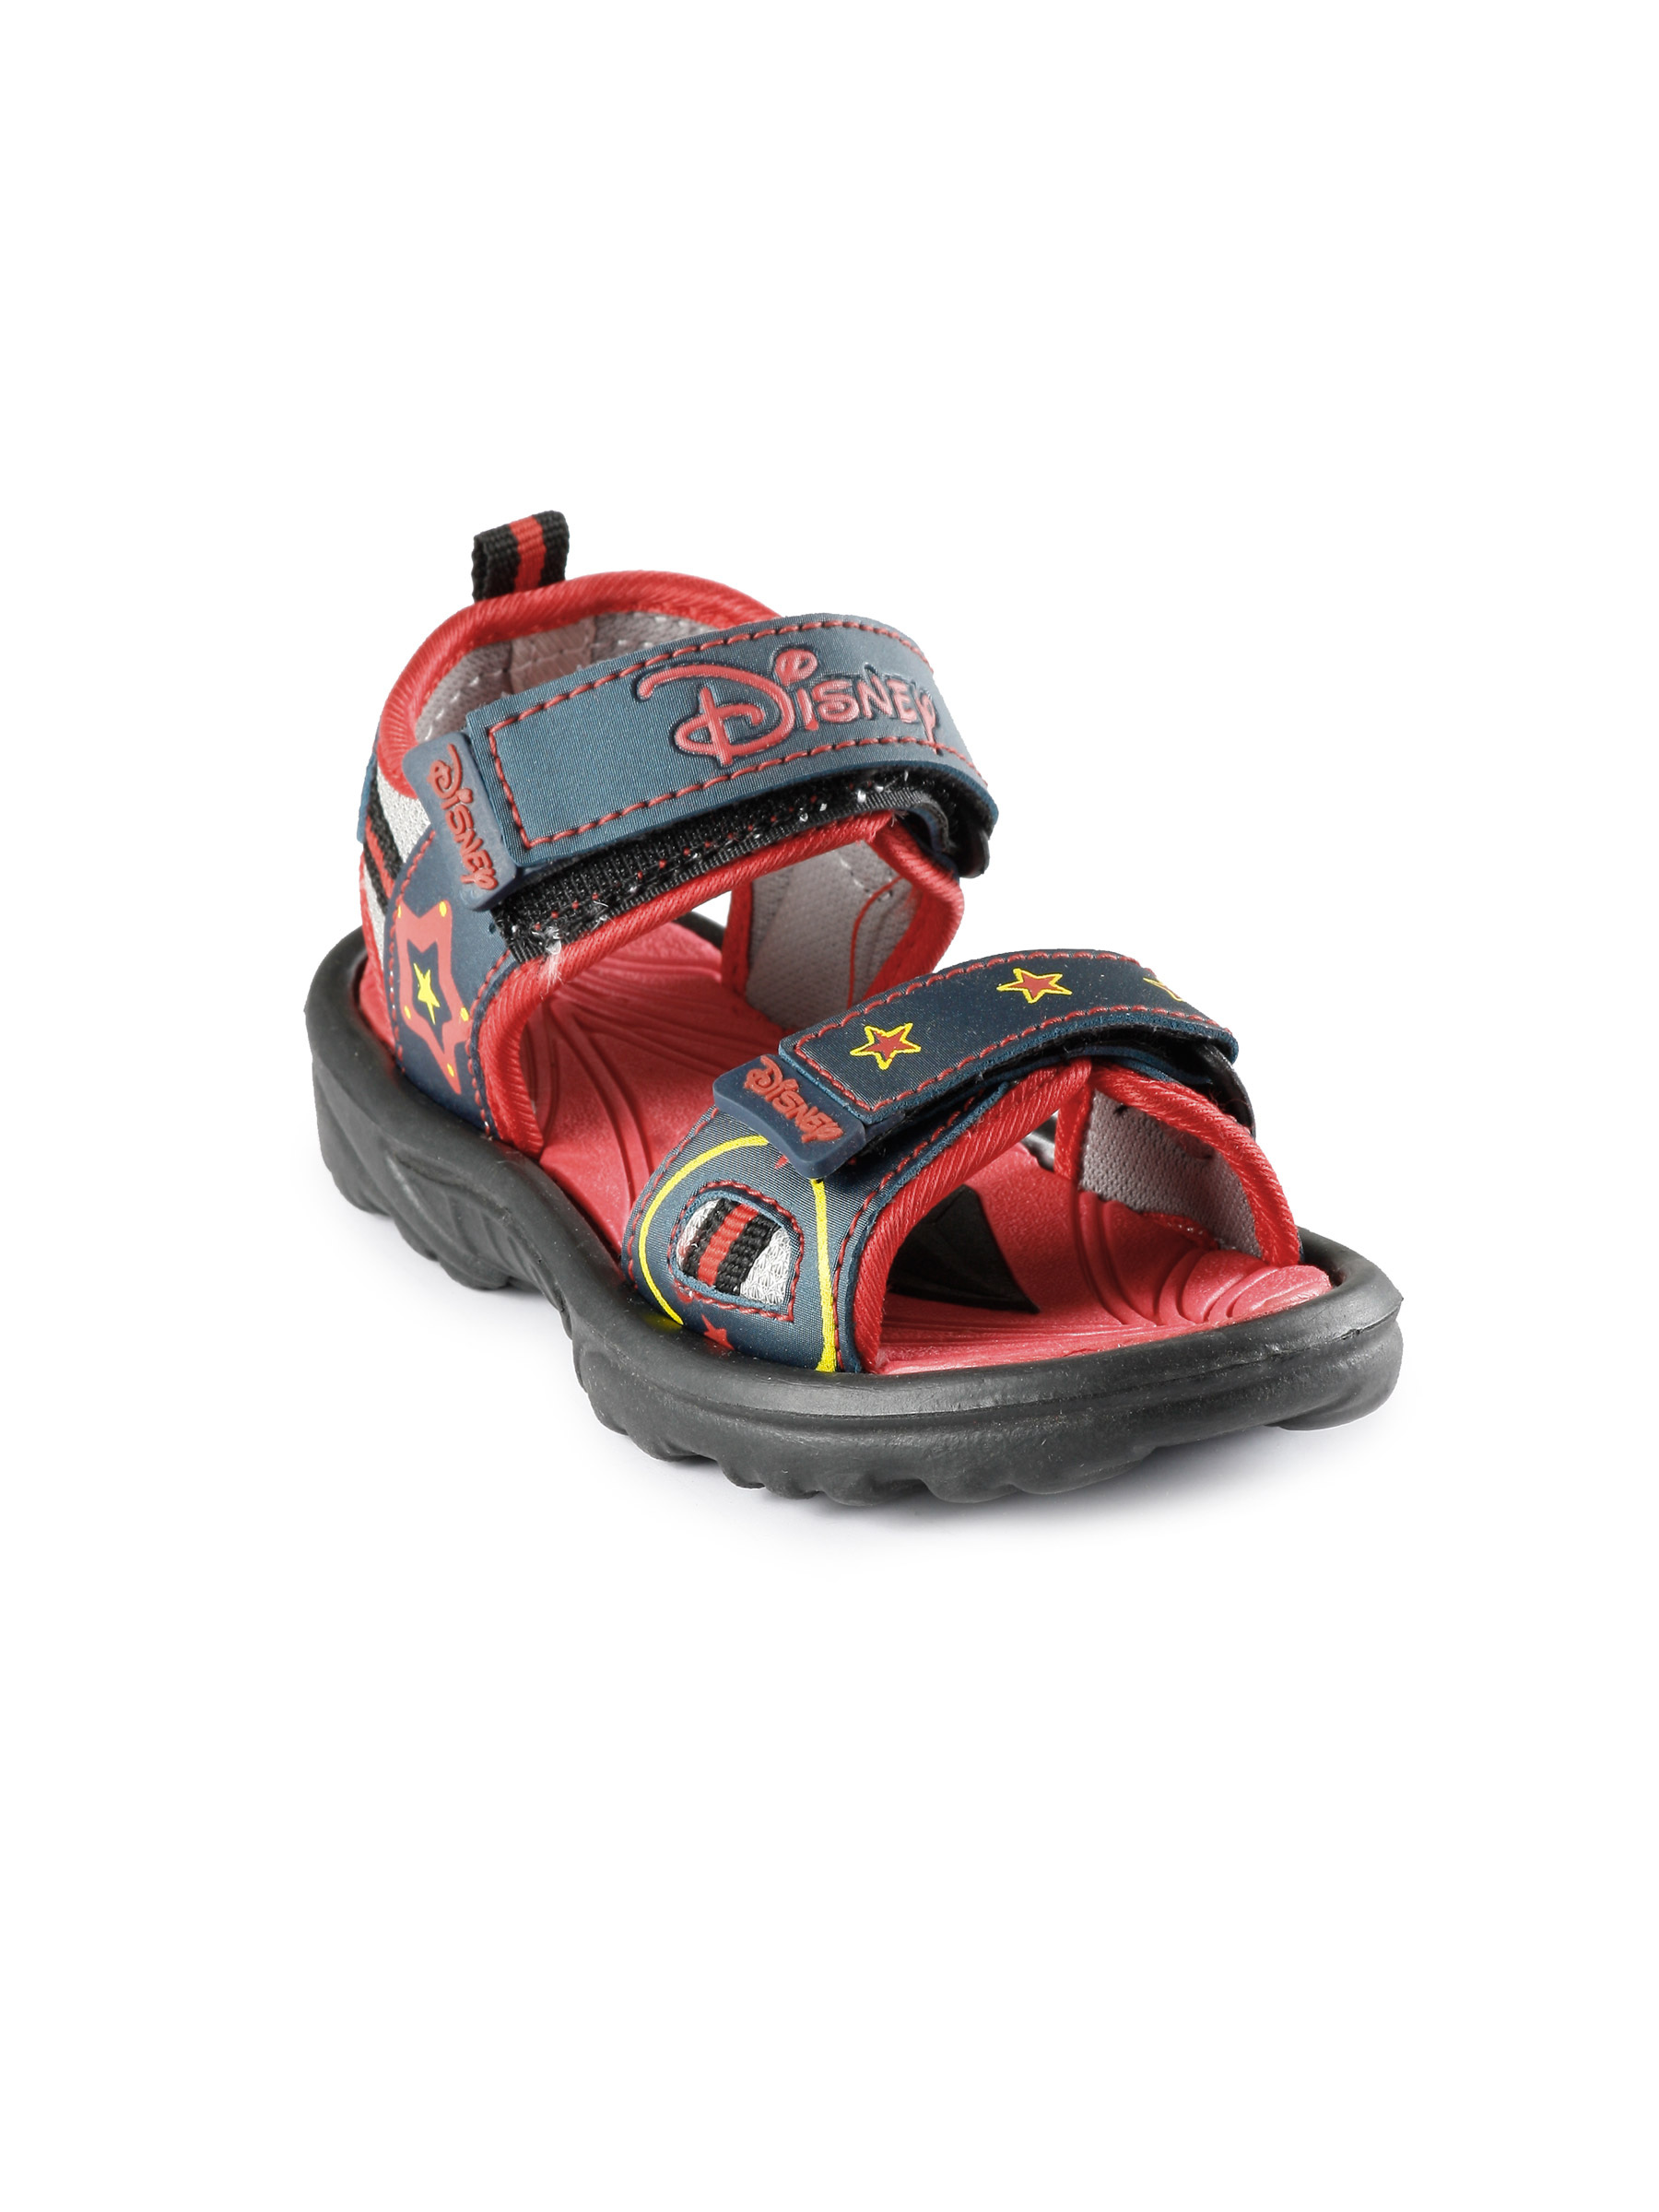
Disney Kids-Unisex Diamond Red Sandals
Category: Footwear / Sandal / Sandals
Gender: Unisex
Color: Red
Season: Winter 2012
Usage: Casual